French battleship Bouvet

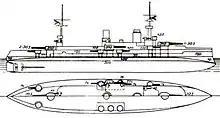
Plan and profile drawing of "Bouvet"

The ship's armor was constructed with nickel steel manufactured by several firms, including Schneider-Creusot, Saint-Chamond, and Châtillon & Commentry, which allowed the design staff to reduce the thickness of the steel without compromising its effectiveness. Thus, weight could be saved that could be used elsewhere in the displacement-limited ships. The main belt was thick amidships, and tapered down to at the lower edge. Forward of the central citadel, the belt was reduced to (also reduced to 200 mm on the lower edge) and aft of the citadel, it tapered to (reduced to on the bottom edge). The belt extended for the entire length of the hull, and it was backed with 200 mm of teak. Above the belt was thick strake of side armor that created a highly subdivided cofferdam to reduce the risk of flooding from battle damage. The side of the cofferdam was reinforced by two layers of plating. "Bouvet"s main deck was protected with of mild steel, back with two layers of 10 mm plating. Mild steel was used here, as the deck was designed to bend rather than shatter when struck by an armor-piercing shell at an oblique angle. The lower platform deck was thick, with a single layer of 10 mm plating behind it; it was intended to catch splinters that penetrated the main deck.